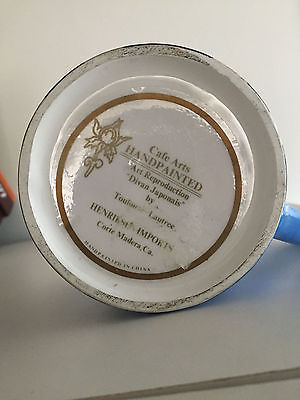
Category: mug